Callbach

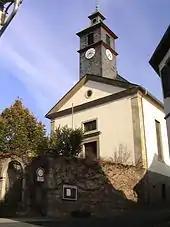
Kirchstraße 17 – Evangelical parish church

Callbach's church was first built in 1334, but over the course of history it has several times been destroyed and then built over again. In 1782, after a third reconstruction by the Ducal Zweibrücken Building Director Friedrich Gerhard Wahl, the aisleless church assumed its current shape. Held at the church are services of the Evangelical faith, whose members make up a majority of some 80% in the village. The rectangular building rises on a slope overlooking Kirchstraße (“Church Street”), and access thereto is gained by way of a stairway up to a portal. Because of the sloped site, the church is underpinned in part by a simple vaulted cellar. The cellar's façade towards the street is faced with sandstone blocks. The building as a whole follows the east-west orientation that is traditionally typical of church buildings. The monochromatically white plastered façade with its shaped elements in the Classicist style is framed by corner lesenes made of natural stone. The portal and the windows along the middle axis and a gable with a round window accentuate this straight-lined entrance façade. Beginning in 1993, the church – which is a parish church – was renovated in two phases. The exterior was done in 1993-1995, while the interior was done in 1998-1999. The overhaul and conversion brought into existence a newly structured multifunctional space inside the church. The inside, with its new colour scheme, now also offers rooms that may be used for various functions and purposes. The new spatial concept made it necessary to rearrange the seating and the original lateral alignment to the altar and the pulpit along the aisleless church's side wall. The stone slabs on the church floor with their signs of wear, the pews and the simple wooden table altar were overhauled and restored. A sandstone stele with a gilt baptismal font made according to current designs completes the church's furnishings. The building-in of a kitchenette, chair storage, a lavatory facility and rooms with movable walls allow the parishioners to arrange the space for the most varied of occasions. Besides the church services and liturgical exercises, the church is also used for meetings and cultural events.